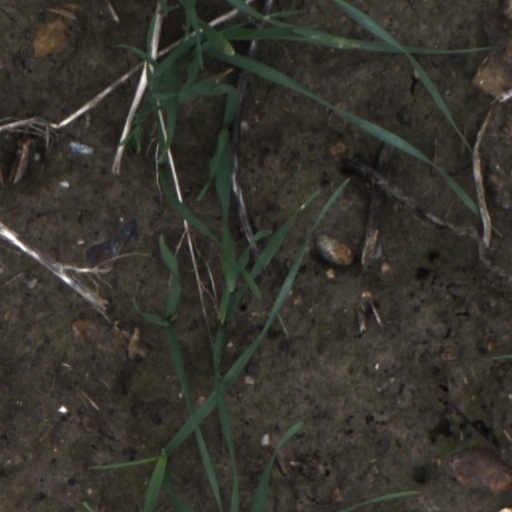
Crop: wheat